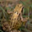
Label: frog